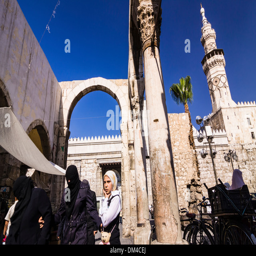
women dressing on strict code .